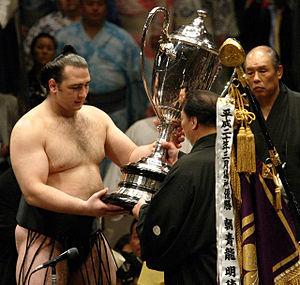
Kotoōshū Katsunori, ou Kaloyan Stefanov Mahlyanov est un ancien lutteur professionnel de sumo né le 19 février 1983 à Veliko Tarnovo, en Bulgarie, premier Européen ayant atteint le rang d'ōzeki. Populaire au Japon, il est appelé le « David Beckham du sumo » et le « prince du sumo ».